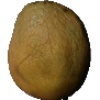
Label: Papaya 1